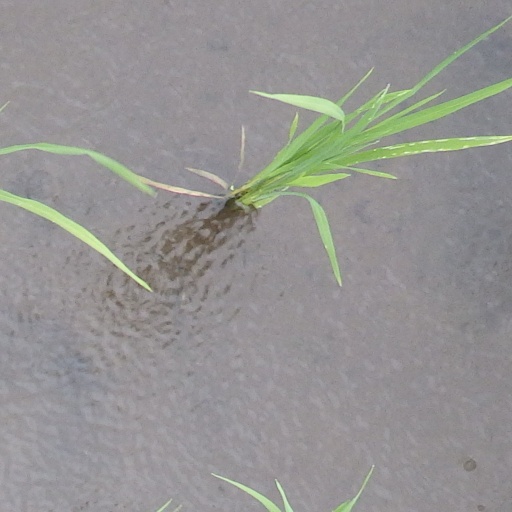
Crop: rice